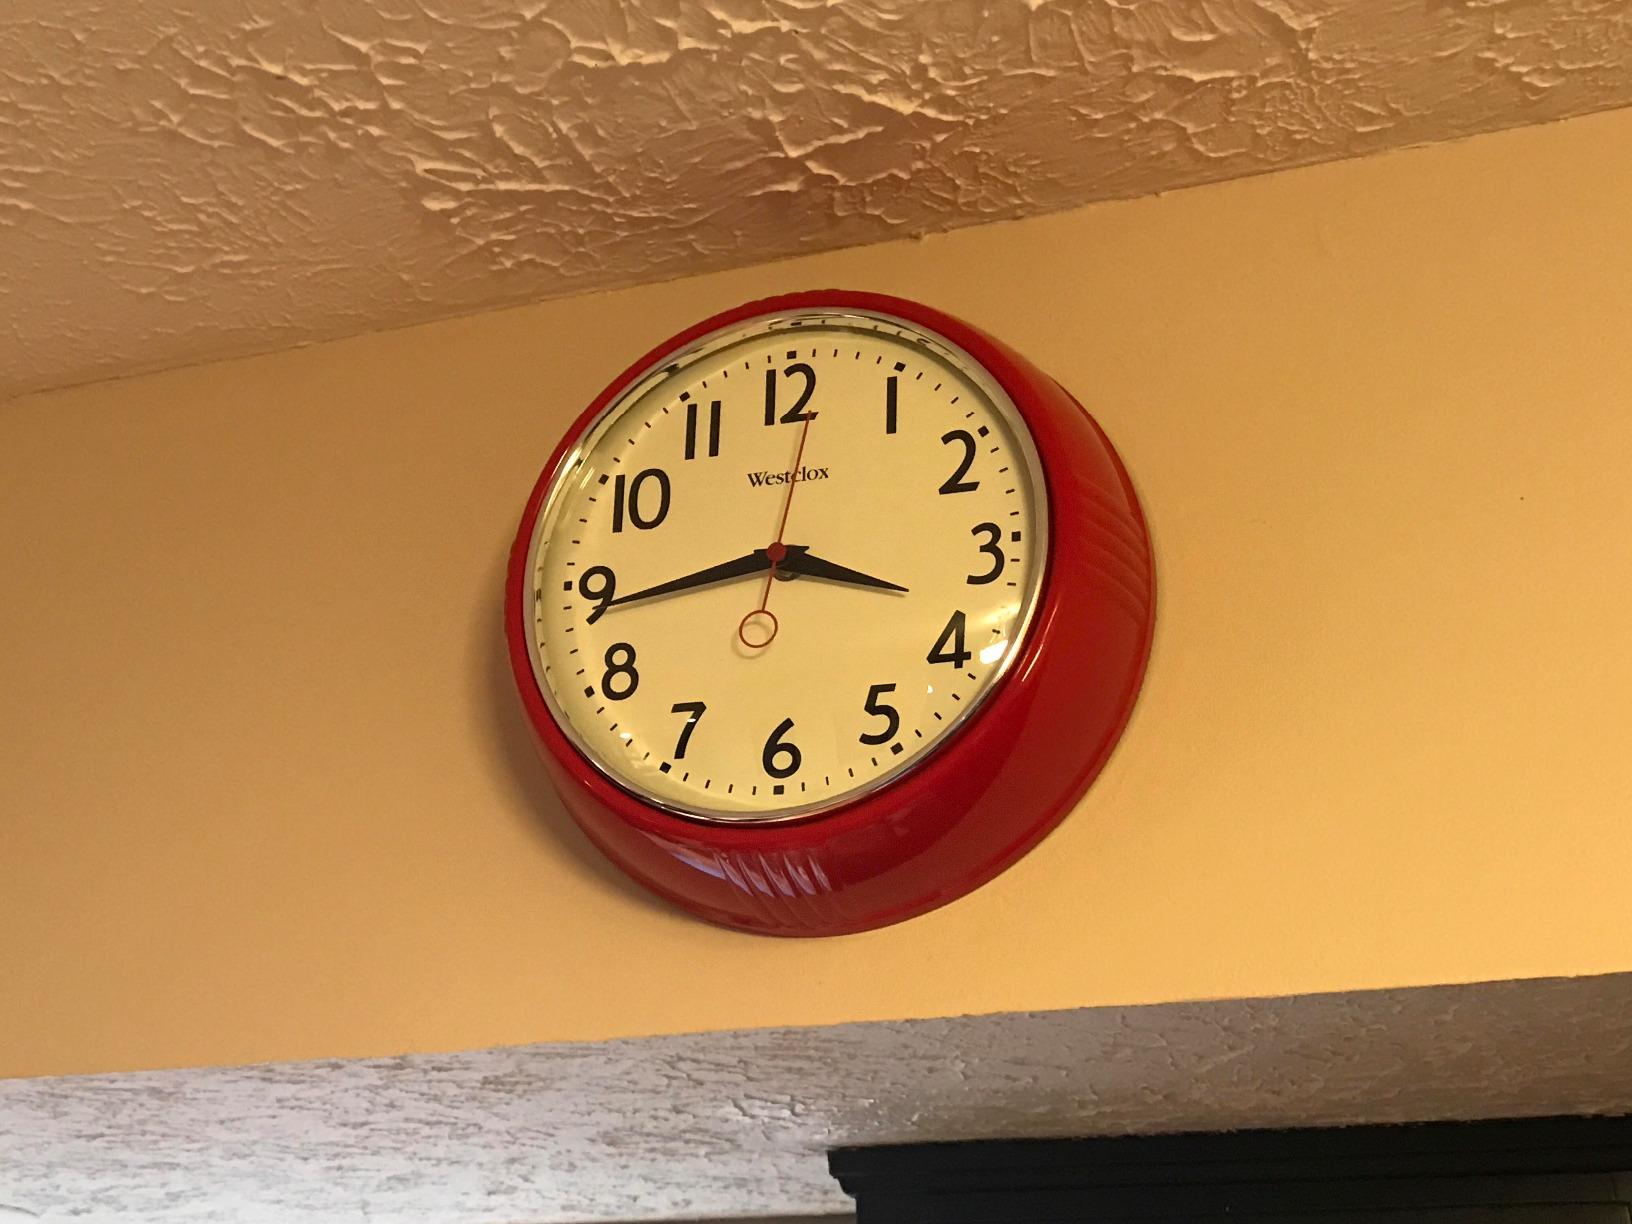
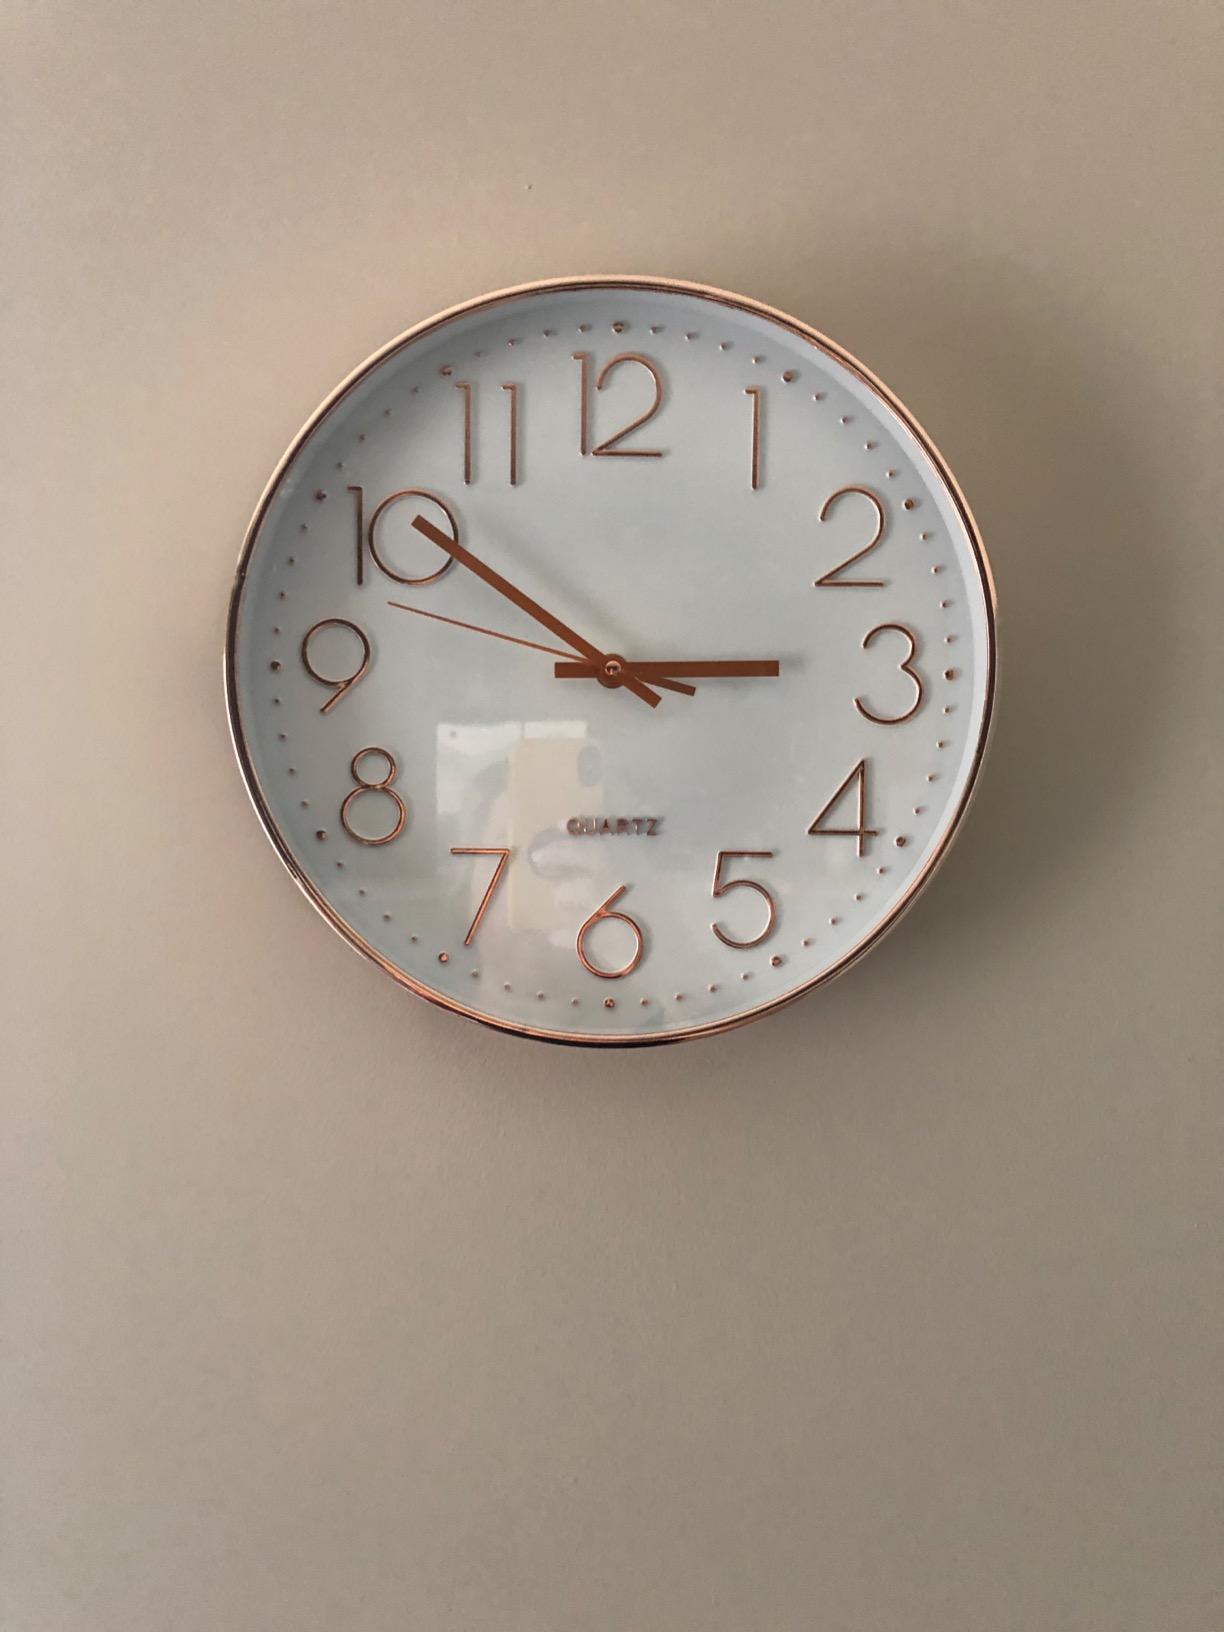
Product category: clock
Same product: no